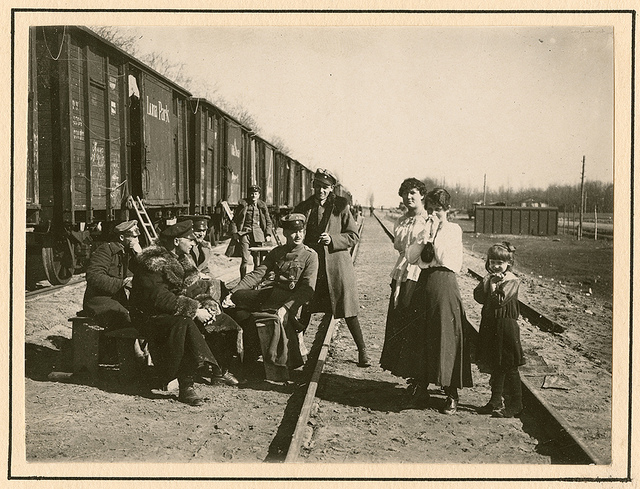
A woman and a group of men standing on train tracks.

A group of people are gathered outdoors beside a train in the old days.

Seated soldiers pose next to two women and a small child beside a stopped freight train.

An old photo of men and women next to a train.